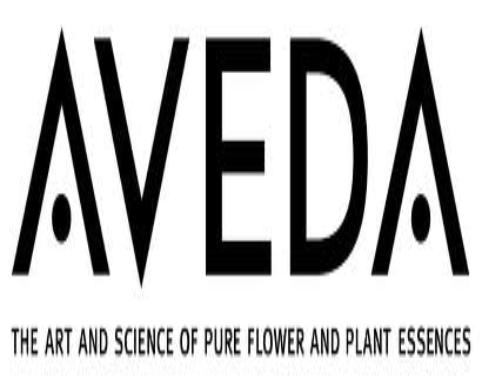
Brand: Aveda
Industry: Necessities